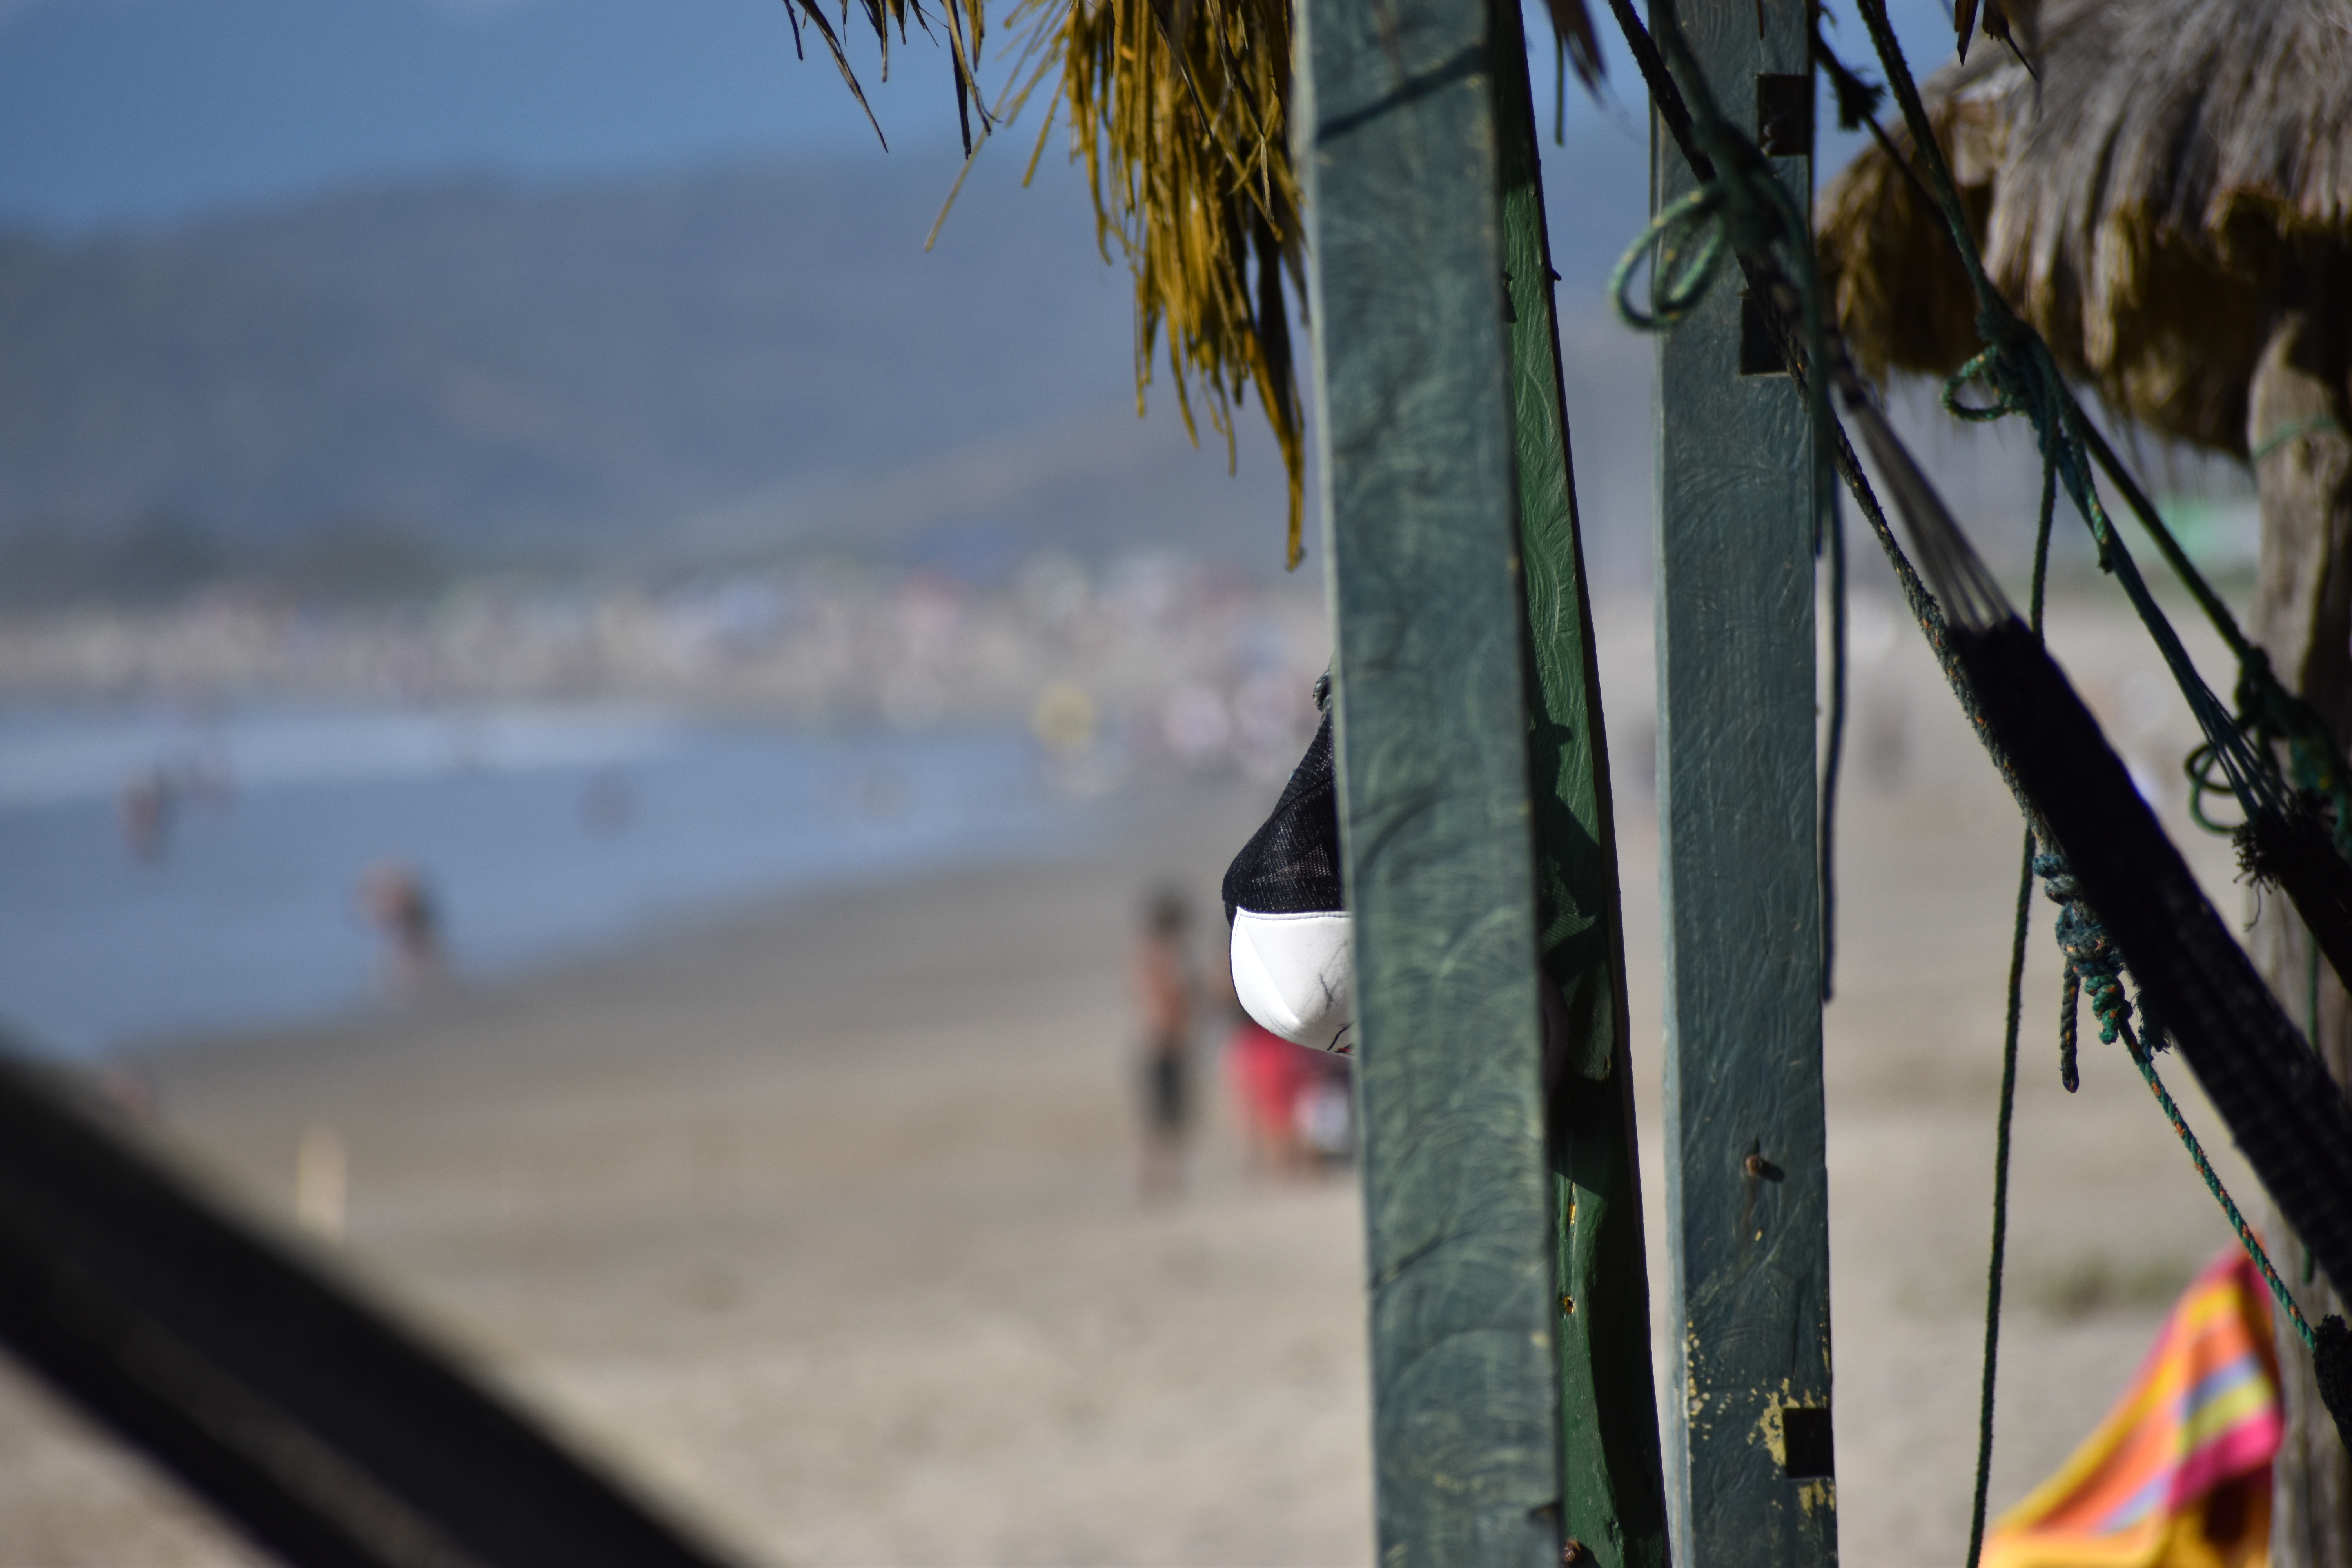
beach, hat, relax, sea, ocean, tree, vacation, coast, sand, palm tree, coastal and oceanic landforms, arecales, tropics, tourism, bay